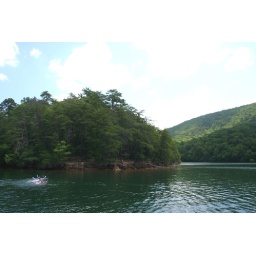
by the base of smith mountain.....deep green water